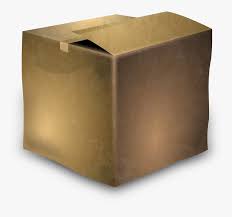
Waste category: cardboard